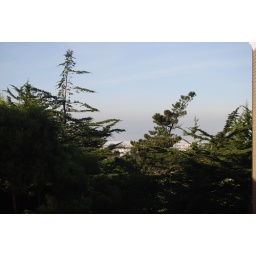
The view from my desk in Rm 314; calm seas and clear skies.